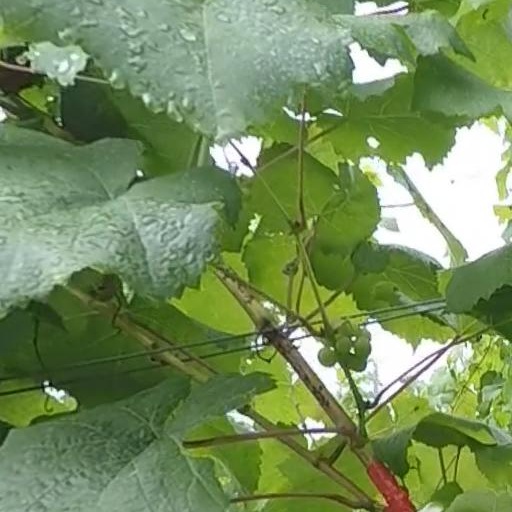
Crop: grape